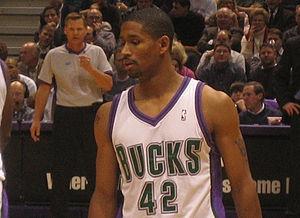
Charlie Will Bell III est un basketteur professionnel américain évoluant aux postes d'arrière et d'ailier dans l'équipe des Warriors de Golden State.